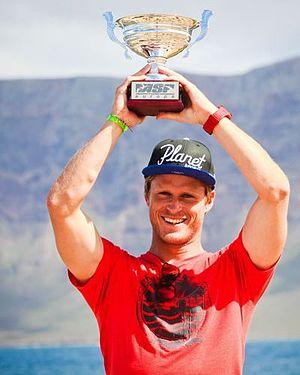
Marlon Lipke est un surfeur professionnel luso-allemand né le 13 décembre 1984 à Lisbonne, au Portugal.